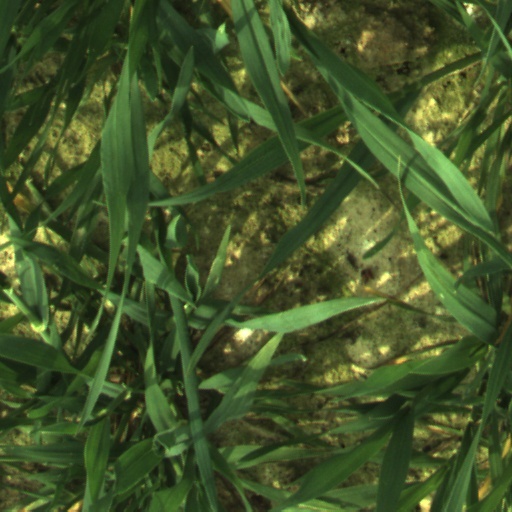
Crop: wheat